Mata Ki Chowki

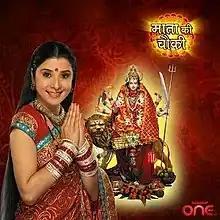
TV release poster for Mata ki Chowki

Mata ki Chowki is an Indian television series produced by Swastik Pictures, which aired on Sahara One from 9 June 2008 to 7 October 2011. The series produced 845 episodes.